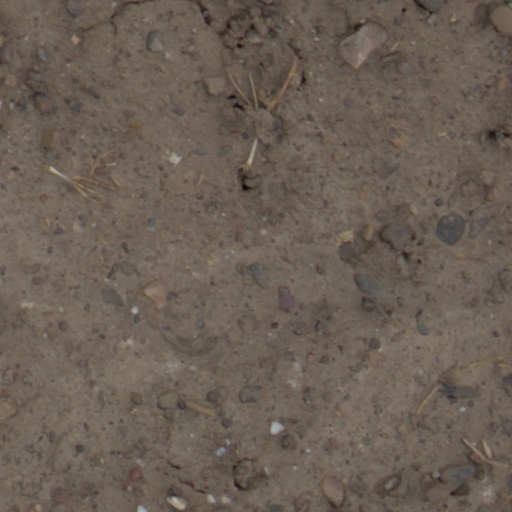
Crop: wheat